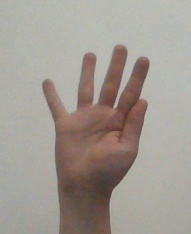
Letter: sheen